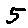
Label: 5